Describe the emotion expressed in this image:  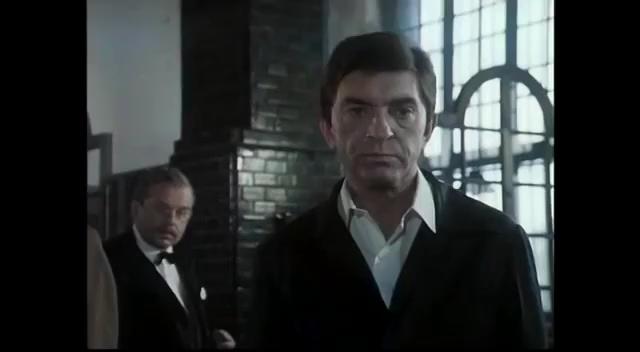
This person displays Pain, valence and arousal with low intensity.